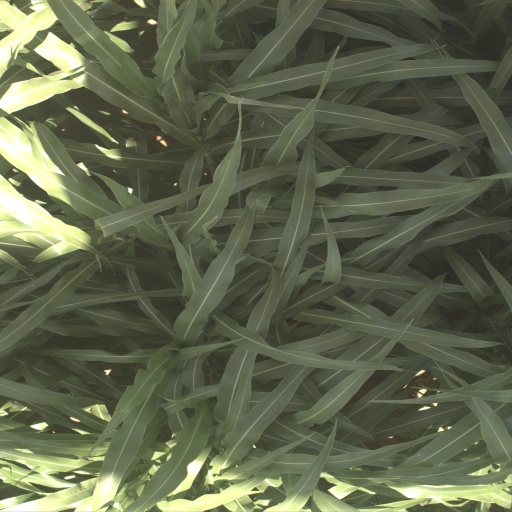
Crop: sorghum